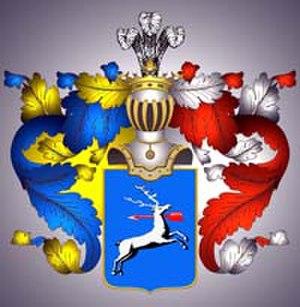
Tatiana Alekseïevna Mavrina, née le 20 décembre 1900 à Nijni Novgorod et décédée le 19 août 1996 à Moscou, est une peintre et illustratrice soviétique et russe.